New York State Route 77

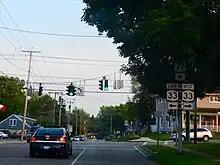
NY 77 southbound at the junction with NY 33 in Corfu

Just beyond that junction, the truck stops and toll plaza associated with exit 48A of the New York State Thruway (I-90) come into view as the road dips slightly in elevation. After connecting to the Thruway's toll plaza, the highway makes its first major bend, turning northeast to pass over the Thruway. Past the Thruway, it once again continues in a more northerly fashion to the hamlet of Indian Falls, a community located on the northern bank of the Tonawanda Creek. NY 77 crosses the creek here, and the falls that give the hamlet its name are visible from the road. North of the falls, the surrounding land becomes mostly fields once again as the route resumes a due north alignment into the town of Alabama. At the small hamlet of Basom, NY 77 intersects Bloomingdale Road, a local road serving the nearby Tonawanda Indian Reservation that was once part of NY 267.